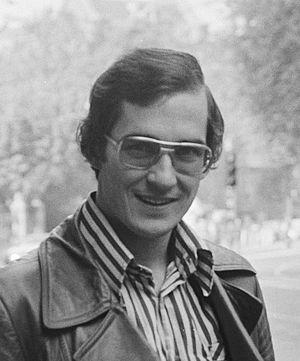
Tom Lund est un ancien joueur et entraîneur de football norvégien.